St Laurence's Church, Blackmore

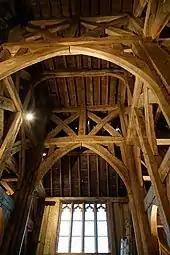
The interior of the bell tower

There are many timber bell towers in this part of Essex. The construction of this tower is similar to that of the church at Margaretting, and it is thought the same architect may have constructed both. Unusually, this tower is in three stages. There are five bells in the tower, two of them cast by Miles Graye, in 1648 and 1657.